Come Together

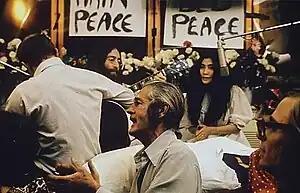
Timothy Leary (centre) with John Lennon and Yoko Ono (centre left and centre right) during the Montreal Bed-in for Peace, 1 June 1969

In early 1969, John Lennon and his wife, Yoko Ono, held nonviolent protests against the Vietnam War, dubbed the Bed-ins for Peace. In May, during the Montreal portion of the bed-in, counterculture figures from across North America visited Lennon. Among the visitors was the American psychologist Timothy Leary, an early advocate of LSD whom Lennon admired. Leary intended to run for Governor of California in the following year's election, and he asked Lennon to write him a campaign song based on the campaign's slogan, "Come Together – Join the Party!" The resulting chant was only a line long: "Come together and join the party". Lennon promised to finish and record the song, and Leary later recalled Lennon giving him a tape of the piece, but the two did not interact again.